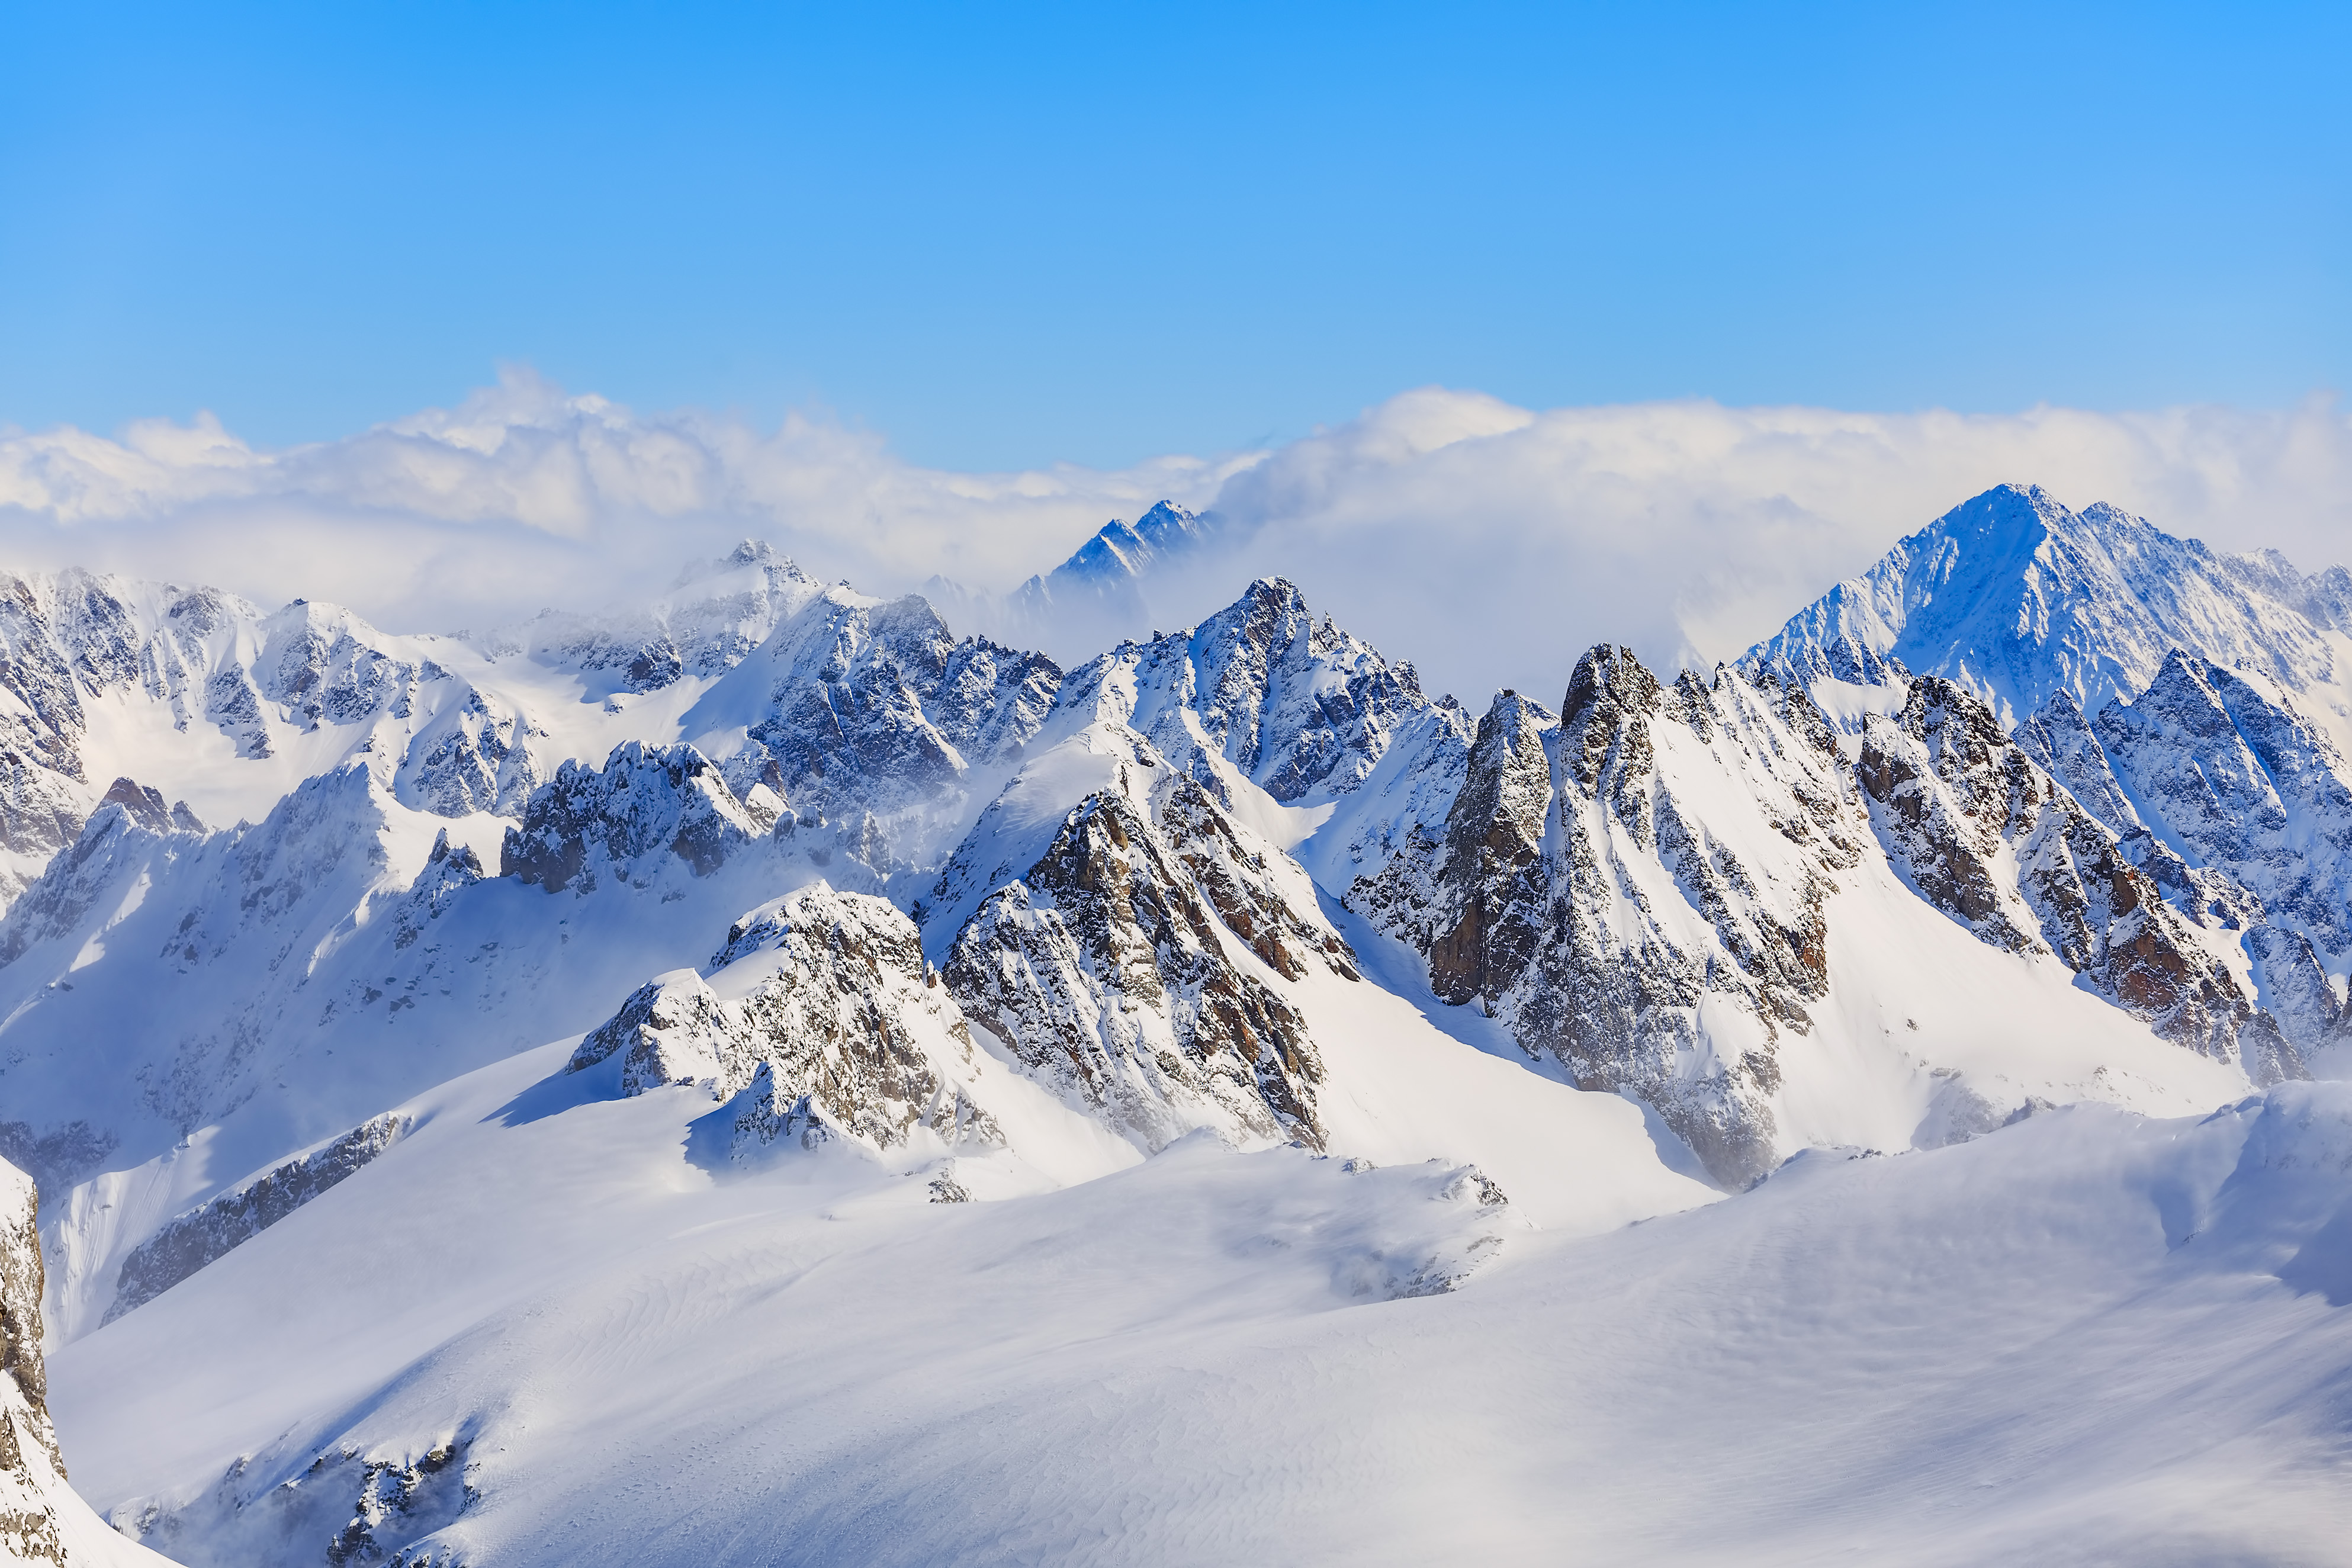
alps, swiss alps, alpine, travel, travel destination, switzerland, swiss, winter, wintertime, view, mountain, summit, peak, rock, cliff, slope, cloud, snow, white, sky, blue, nature, landscape, bern, europe, european, mountainous landforms, mountain range, massif, ridge, ar te, mount scenery, glacial landform, nunatak, piste, fell, cirque, freezing, tree, mountain pass, elevation, ski mountaineering, ice, hill